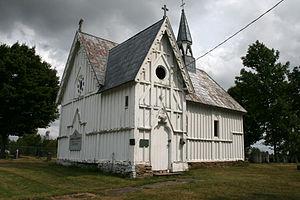
New Maryland est un village du comté d'York, située au nord du Nouveau-Brunswick.
Liste des lieux patrimoniaux du comté d'York au Nouveau-Brunswick inscrit au répertoire des lieux patrimoniaux du Canada à l'exception des lieux patrimoniaux de Fredericton qui ont leur propre liste.